Postage stamps and postal history of Turkmenistan

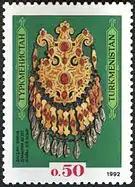
First stamp, 1992

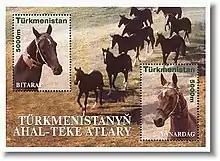
A Turkmenistan miniature sheet from 2001 showing horses

This is a survey of the postage stamps and postal history of Turkmenistan.